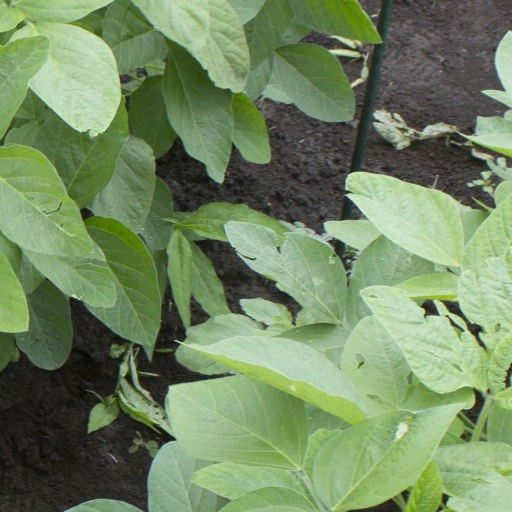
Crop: soybean